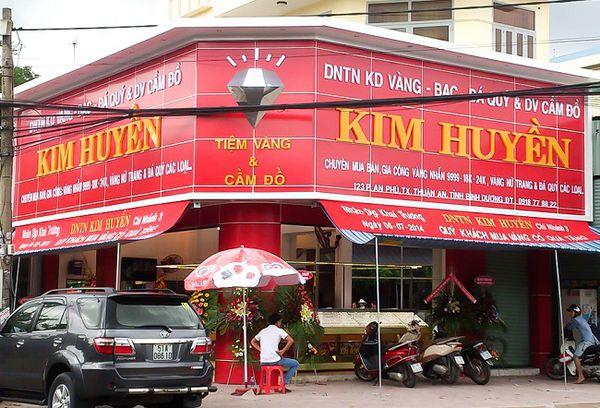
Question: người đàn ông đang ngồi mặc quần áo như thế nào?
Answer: áo thun trắng và quần jean xanh